Animal Crackers (1930 film)

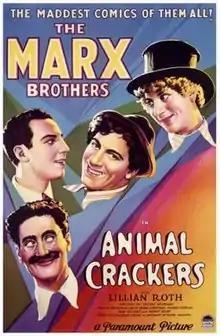
Theatrical release poster

Animal Crackers is a 1930 American pre-Code comedy film starring the Marx Brothers and directed by Victor Heerman. It is based on the Brothers' 1928 eponymous musical by George S. Kaufman and Morrie Ryskind, and features Groucho, Harpo, Chico, and Zeppo Marx alongside Margaret Dumont and Lillian Roth. The story centers on a Long Island society party honoring eccentric African explorer Captain Jeffrey T. Spaulding (Groucho), where multiple schemes involving a valuable painting lead to conflict.